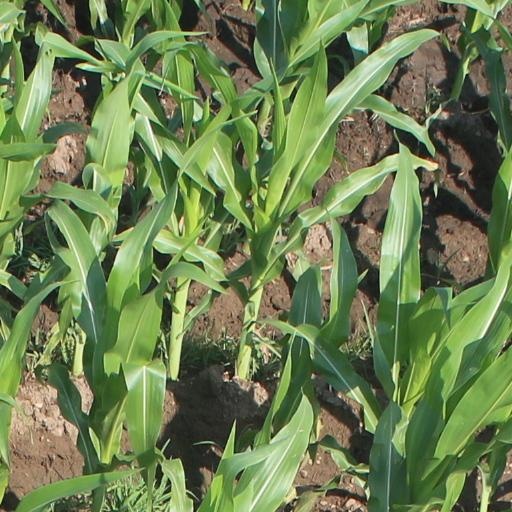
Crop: maize; corn